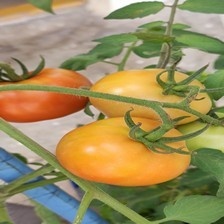
Label: tomato